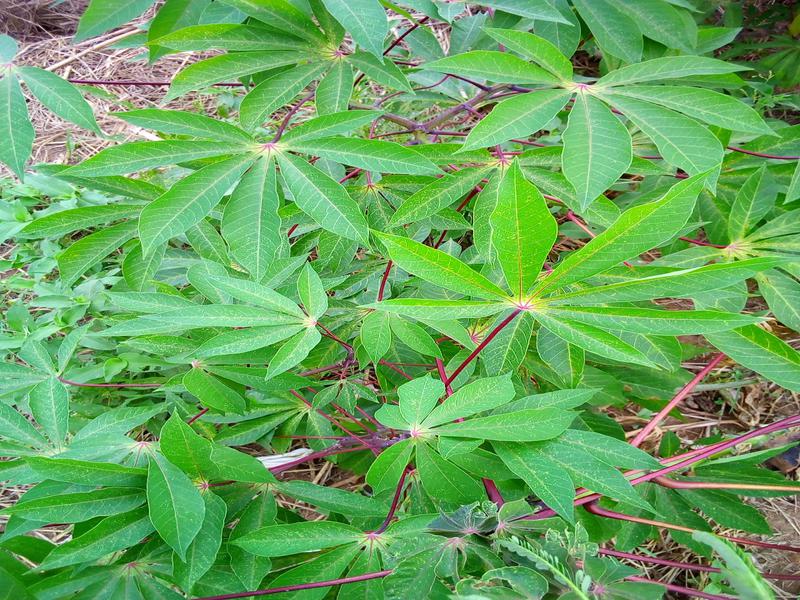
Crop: cassava
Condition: healthy